Pat Paulsen

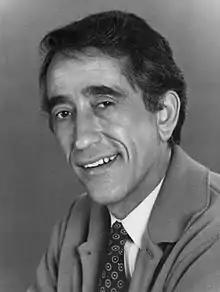
Paulsen in 1970

Patrick Layton Paulsen (July 6, 1927 – April 25, 1997) was an American comedian and satirist notable for his roles on several of the Smothers Brothers television shows, and for his satirical campaigns for President of the United States between 1968 and 1996.